Daphnis (moon)

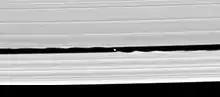
Daphnis was resolved into a disc for the first time in this 2005 "Cassini" probe image. The gravitational ripples on the edges of the rings, which had earlier hinted at the moon's presence, are clearly visible.

The discovery of Daphnis was announced by the Cassini Imaging Science Team on May 10, 2005. The discovery images were taken by the "Cassini" probe over 16 min on May 1, 2005, from a time-lapse sequence of 0.180 second narrow-angle-camera exposures of the outer edge of the A ring. The moon was subsequently found in 32 low-phase images taken of the F ring on April 13, 2005 (spanning 18 min) and again in two high-resolution (/pixel) low-phase images taken on May 2, 2005, when its disk was resolved.